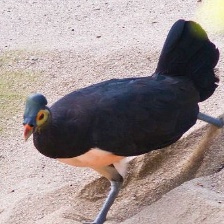
Species: MALEO
Scientific name: MACROCEPHALON MALEO